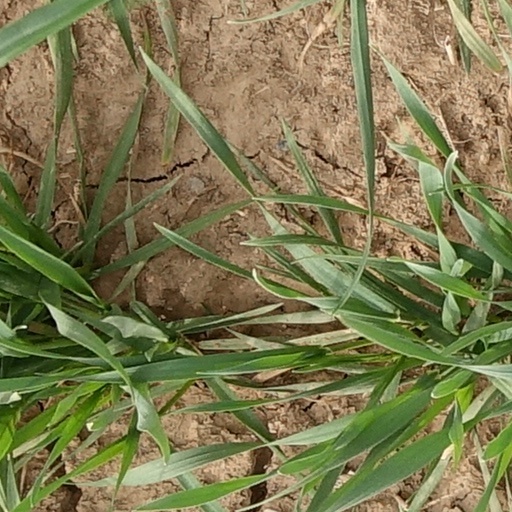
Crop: wheat